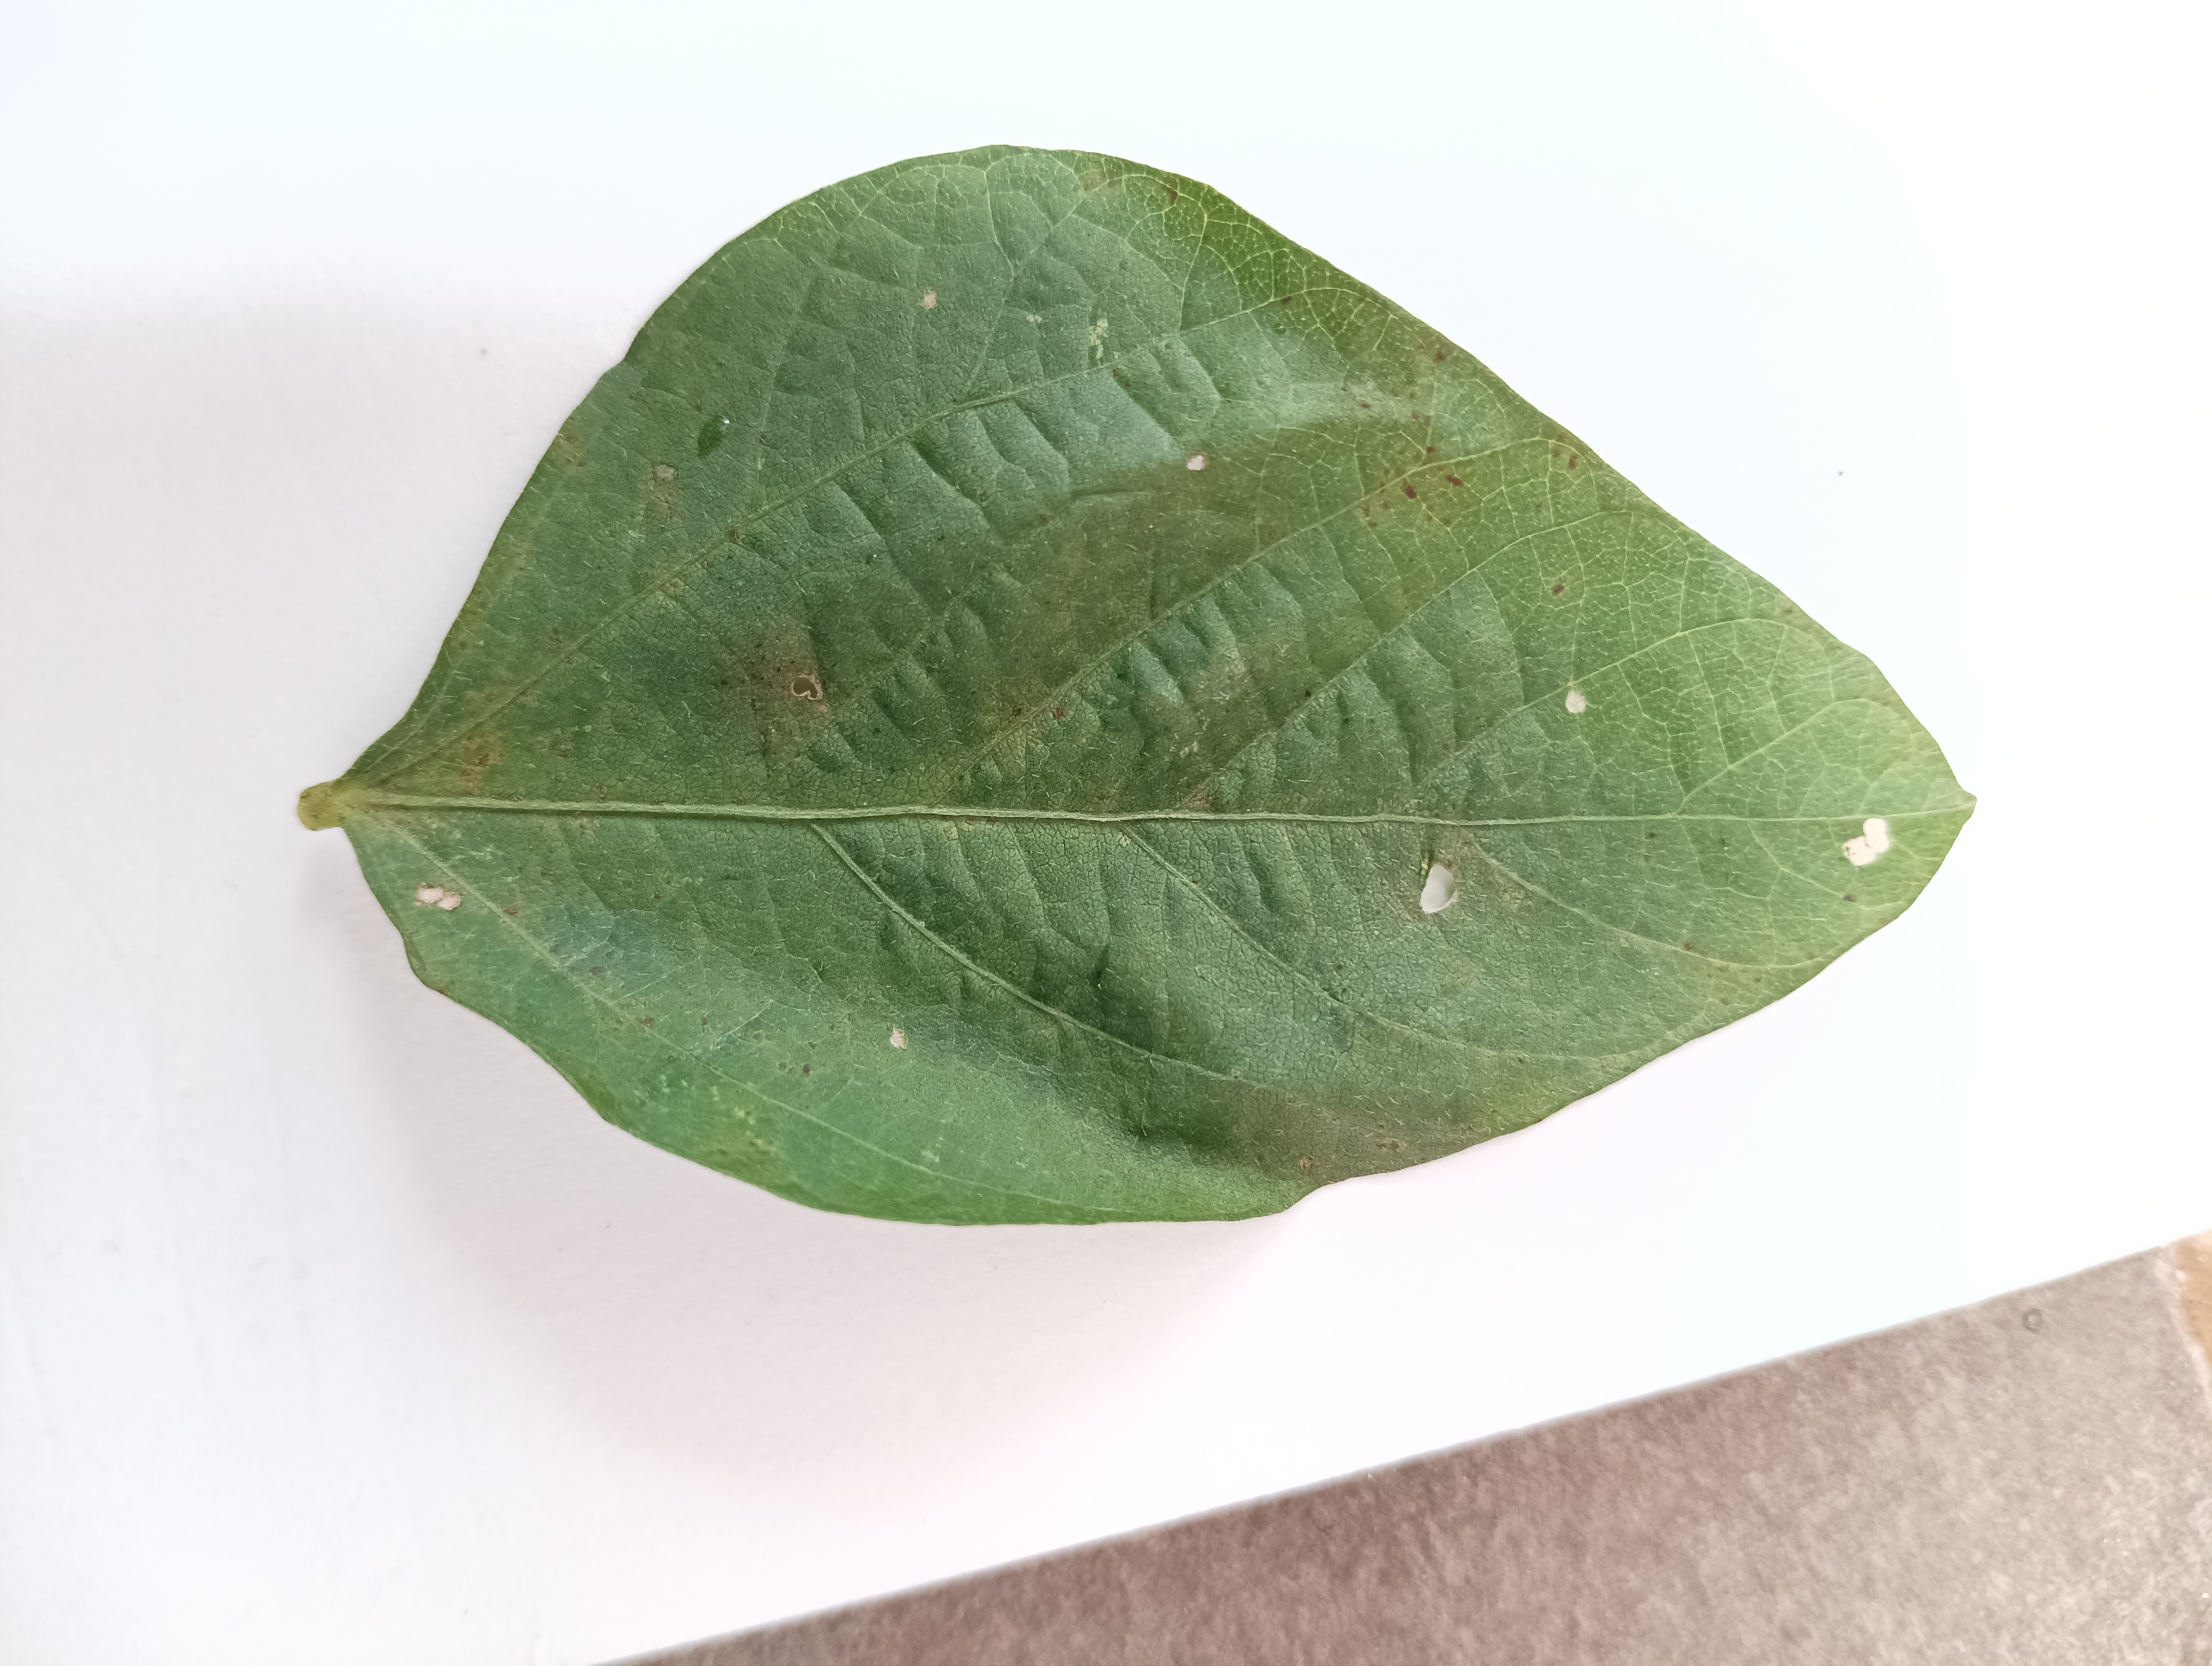
Label: Healthy